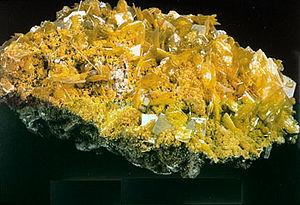
En cristallographie, le système cristallin tétragonal est l'un des sept systèmes cristallins en trois dimensions. Tout cristal tétragonal possède un seul axe de rotation quaternaire, direct ou inverse.